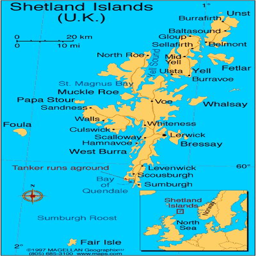
map ideally part of a trip